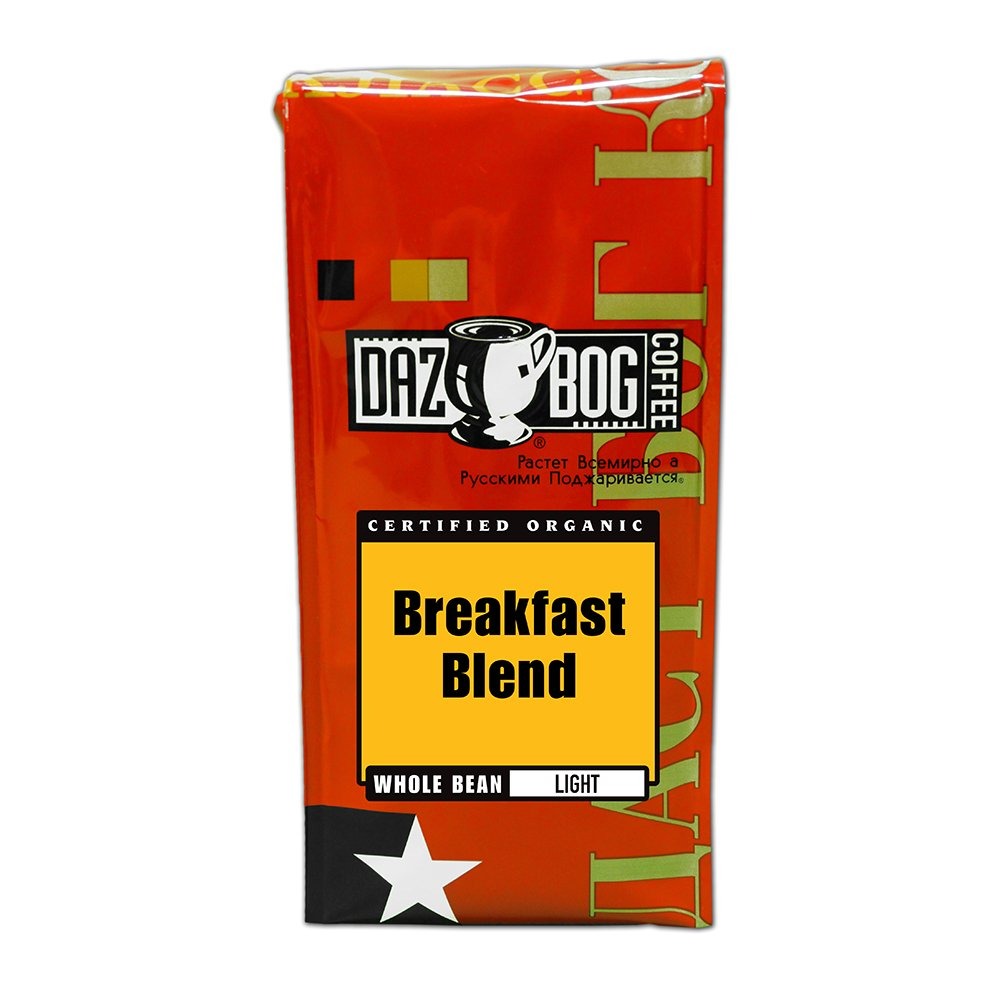
Item Name: Dazbog Coffee / Organic Breakfast Blend / Whole Bean Coffee / 11 oz. / Bright Flavor & Earthy Overtones / Light Roast Blend / Heavenly Rich / Vacuum Sealed Freshness, 1
Bullet Point 1: THE PERFECT MORNING BLEND: A delicious morning blend of sweet Indonesian and Central American coffees give these whole coffee beans bright flavor and deep earthy overtones.
Bullet Point 2: START YOUR MORNING RIGHT: Begin your morning on the right foot with a tasty cup of coffee you will love. The breakfast blend coffee is a light roast with lively acidity and a sweet finish.
Bullet Point 3: DELICIOUS WHOLE BEAN COFFEE: A light bodied blend with tangy overtones and a clean finish. You’ll have the enjoyable coffee smell and taste you need to get out of your daily slumps.
Bullet Point 4: VACUUM SEALED BAG FOR FRESH COFFEE: This coffee blend is packaged with a vacuum seal to guard the coffee from exposure to oxygen. This allows the coffee to remain roaster fresh in the bag.
Bullet Point 5: GOURMET COFFEE ROASTER: Dazbog is a Colorado, Rocky Mountain region coffee roaster with a full line such as special blends, decafs, flavors, and an extensive line of organics. The coffee is slow roasted in small-customized batches for great taste.
Value: 12.0
Unit: Ounce

Price: 12.49